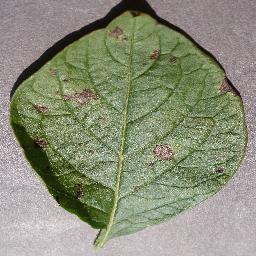
Etiqueta: Tizon_Temprano